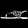
Label: Sandal